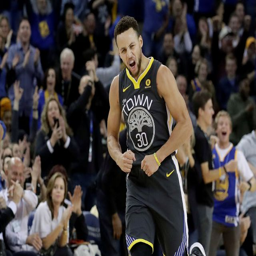
basketball player reacts after scoring during the first half of the team